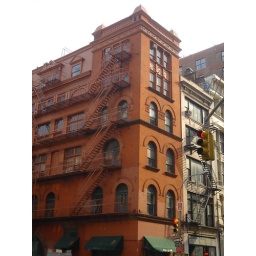
This orange building caught my eyePhoto by Julia Wideman